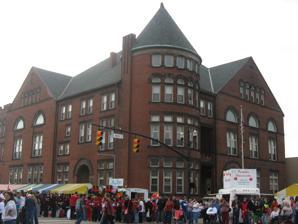
Building: Circleville Memorial Hall
Country: United States of America
Year built: 1891
United States historic place Memorial Hall U.S. National Register of Historic Places Northern and eastern sides Show map of Ohio Show map of the United States Location 165 E. Main St., Circleville , Ohio Coordinates 39°36′3.4″N 82°56′34″W / 39.600944°N 82.94278°W / 39.600944; -82.94278 Area Less than 1 acre (0.40 ha) Built 1891 ( 1891 ) Architectural style Romanesque Revival , Richardsonian Romanesque NRHP reference No. 80003211 Added to NRHP November 21, 1980 Circleville Memorial Hall is a historic community center and war memorial in the city of Circleville , Ohio , United States .  Built in the years after the Civil War to remember the victims of the war, it has been named a historic site . In 1871, the state legislature enacted legislation to encourage the construction of Civil War memorials: the new law permitted Ohio's counties to gather money for the construction of memorials.  This law permitted the construction of the Pickaway County memorial in Circleville twenty years later.  Besides serving as a war memorial, the building has provided space for numerous community activities: the city's public library has long been housed on the first floor, while no meeting hall in the city is larger than the one in Memorial Hall's upper floors. Three stories tall, Memorial Hall is a brick building with a stone foundation and additional elements of brick and stone. The exterior is a clear example of the Richardsonian Romanesque style, due to elements such as the rounded archways, the heavy masonry construction and stone trim around its ribbon windows , its columns, and a massive corner tower.  Inside, the community auditorium features a large balcony on the third floor. In late 1980, Memorial Hall was listed on the National Register of Historic Places , qualifying for inclusion because of its historic architecture. In recent years, through local funding, donations and state capital appropriations several renovations to the building have taken place including repairs to the roof, updating the HVAC to more modern standards and replacing exterior windows that leaked. References